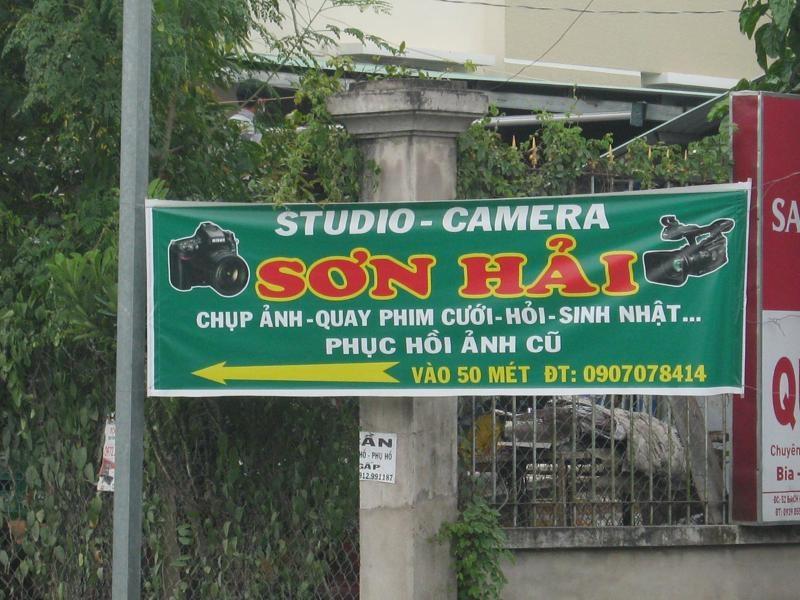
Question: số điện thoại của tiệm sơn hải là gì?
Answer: số điện thoại của tiệm sơn hải là 0907078414